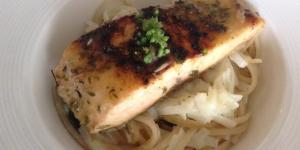
salmon al cava